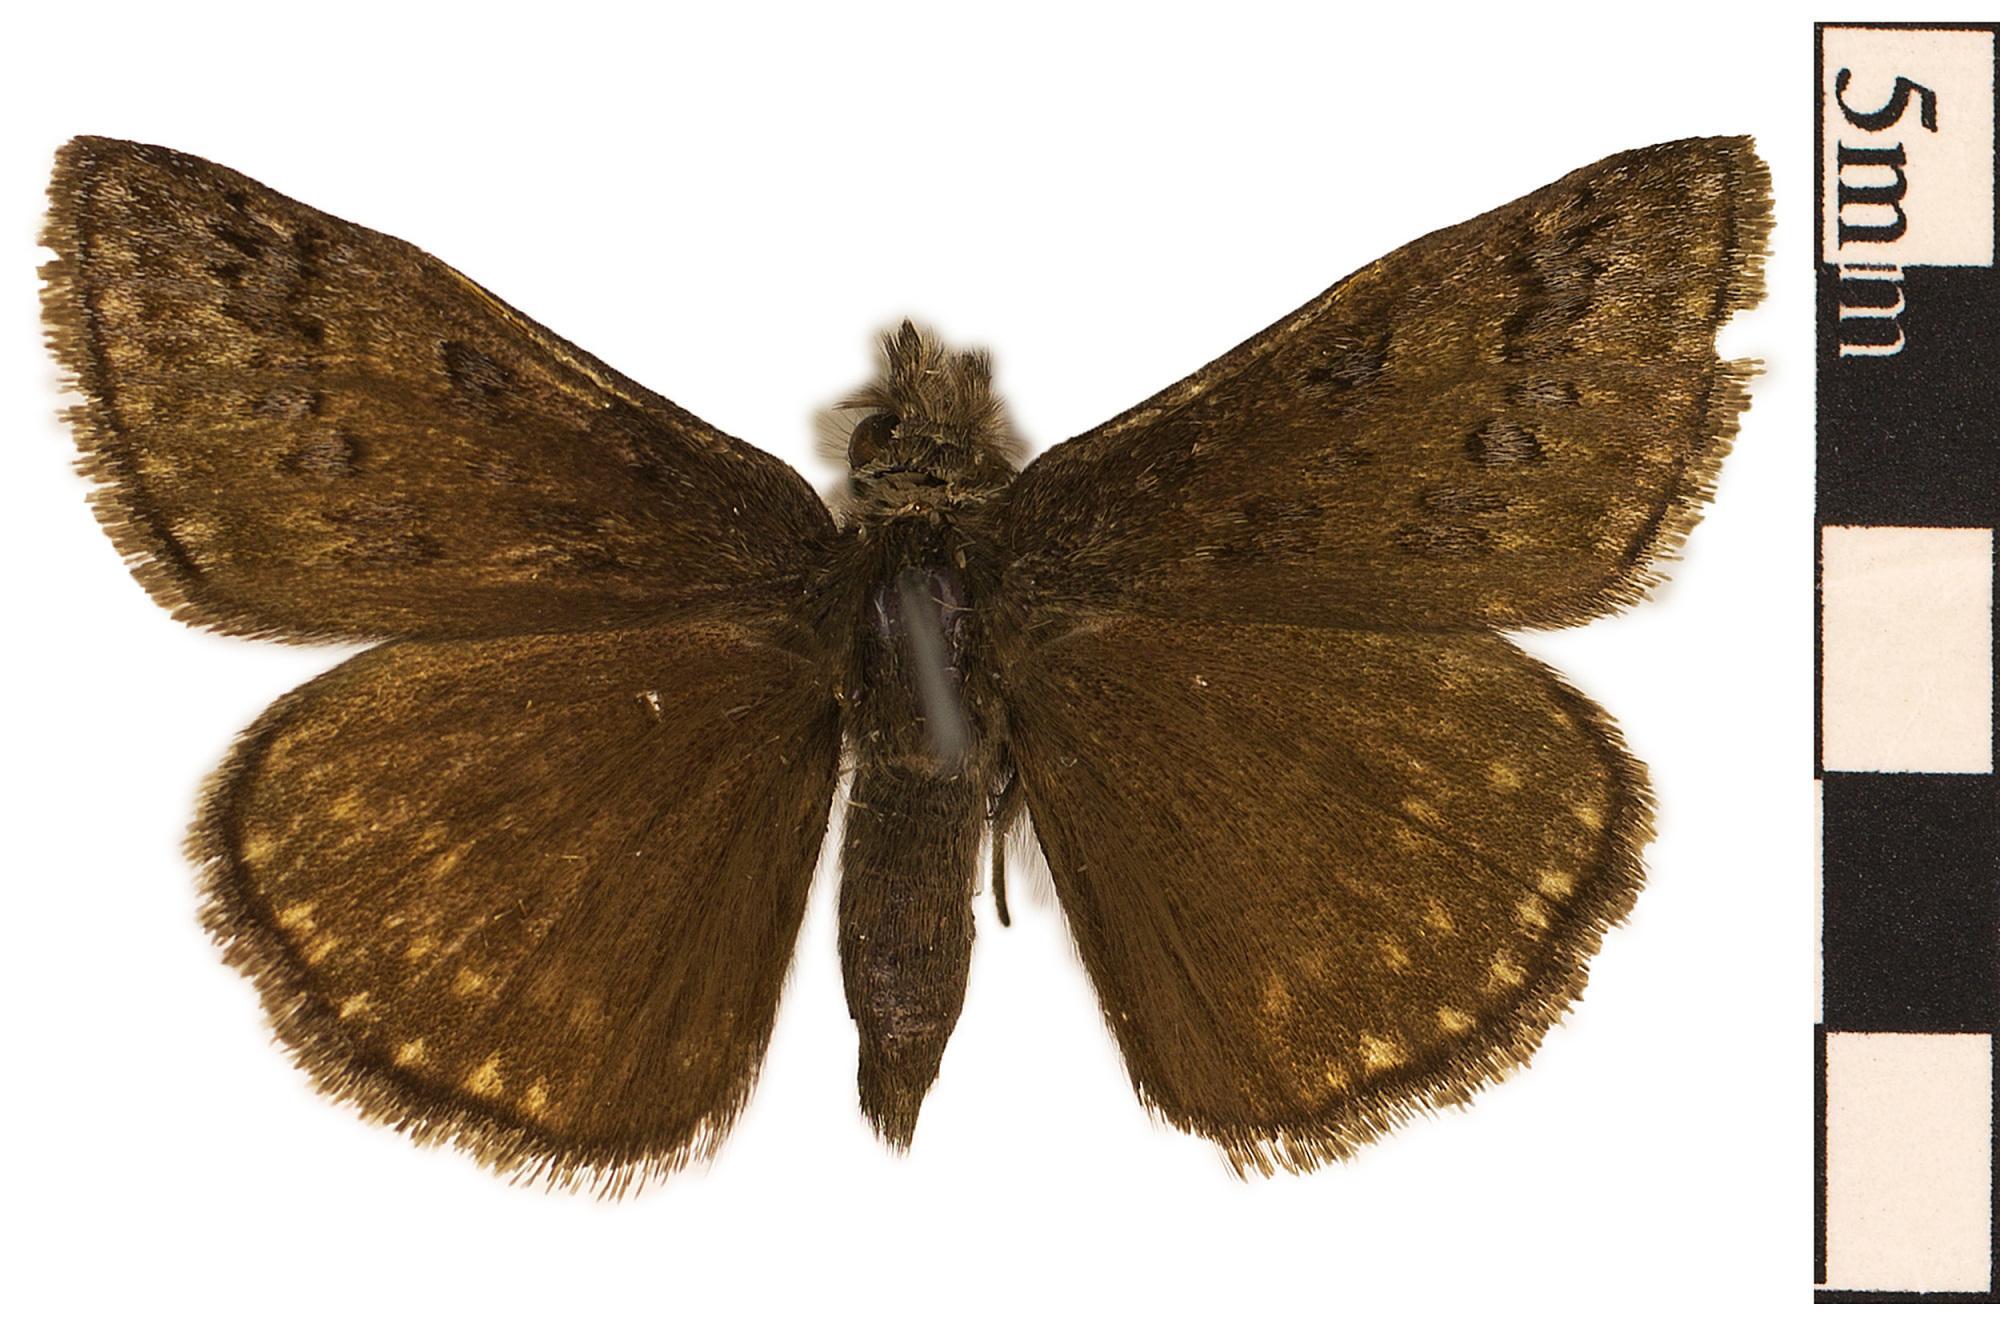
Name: Dreamy Duskywing
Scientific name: Erynnis icelus
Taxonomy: Animalia, Arthropoda, Hexapoda, Insecta, Lepidoptera, Hesperiidae
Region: US Mid Atlantic (PA, NJ, MD, DE, DC, VA, WV)
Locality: North America, United States, Maryland, Washington County
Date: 1978